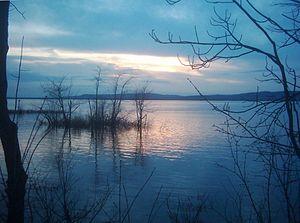
Le projet Archipel était un projet d'aménagement du territoire visant d'une part l'aménagement hydraulique dans un dessein de protection contre les inondations et de production énergétique, et d'autre part la mise en valeur récréotouristique et faunique de l'archipel d'Hochelaga autour de Montréal au Québec. Le projet, lancé sous l'impulsion du premier gouvernement de René Lévesque, était coordonné par un secrétariat relevant du gouvernement du Québec, chargé de porter le projet et lier les multiples intervenants impliqués.